Irvington, Baltimore

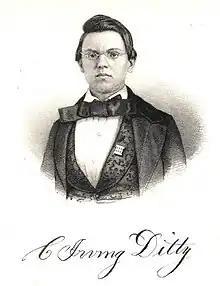
Baltimore lawyer C. Irving Ditty, founder of the Irvington neighborhood

On September 26, 1838, Cyrus Irving Ditty was born in West River, Anne Arundel County, Maryland. He was the youngest of two children of George Ditty of Virginia and Harriet née Winterson. His sister was Sally. His parents lost three children in infancy, Roberta, Juliet & Georgianna. Irving's father was a descendant of Sir Jeremiah Jacob, one of Lord Baltimore's descendants. Irving preferred to be called by his middle name and used "C. Irving Ditty" legally throughout his life.